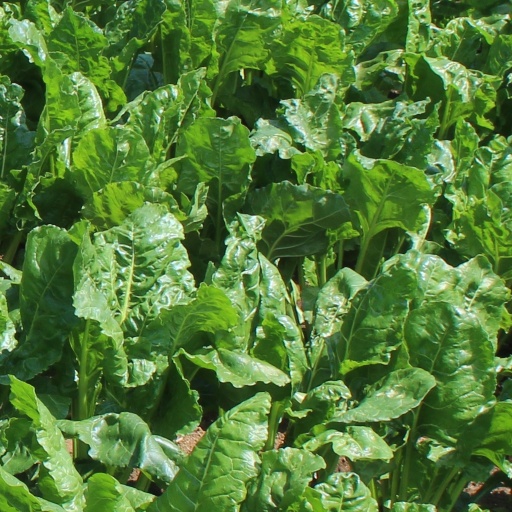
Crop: sugar beet